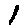
Label: 1